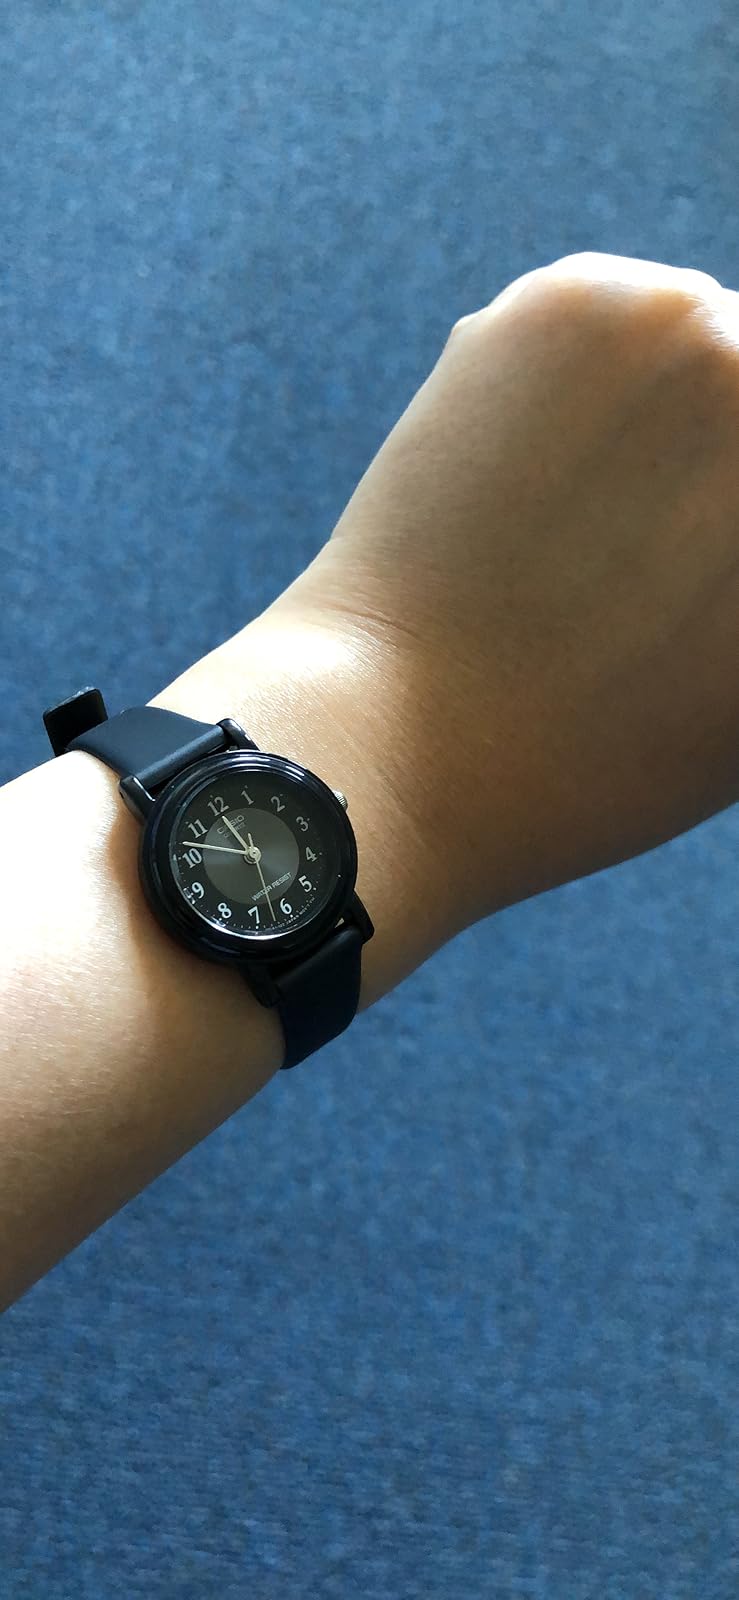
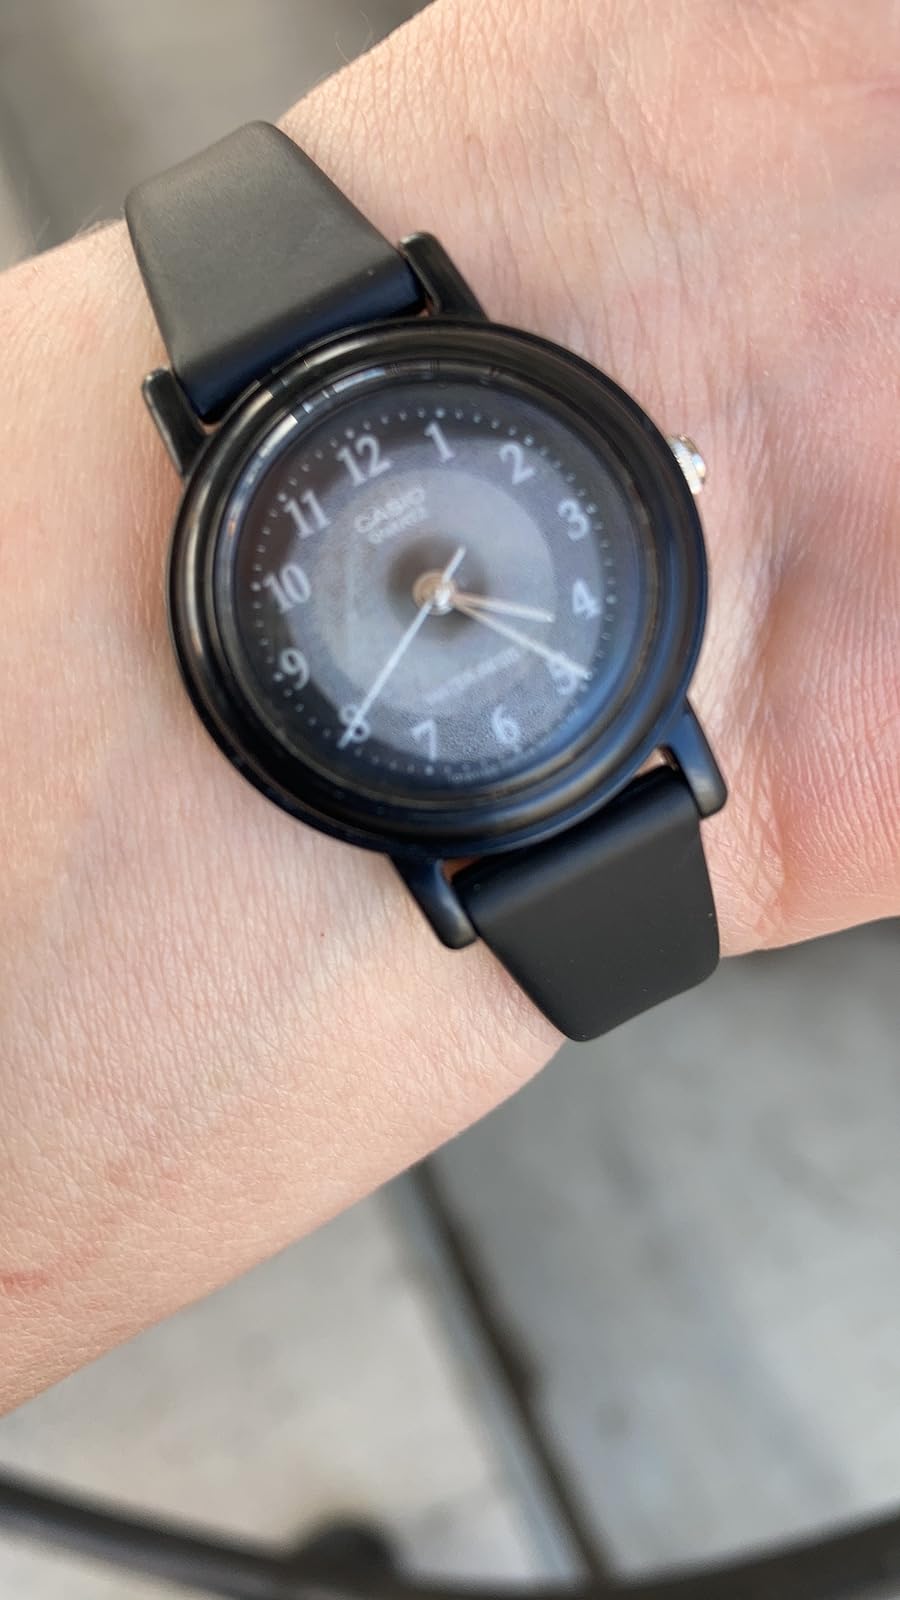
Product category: accessories_watch
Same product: yes